Pomme d'api

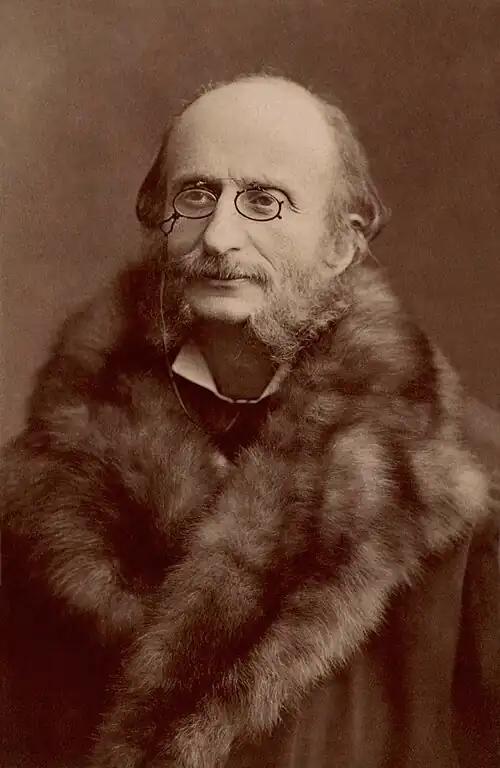
Jacques Offenbach by Nadar, c. 1860s

Pomme d'api is a one-act opérette of 1873 by Jacques Offenbach with a French libretto by Ludovic Halévy and William Busnach.